Mikhail Agrest

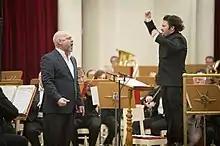
Mikhail Agrest (right) in 2015

Mikhail Agrest is a Russian conductor, who has been employed since 2001 by the Mariinsky Theatre in Saint Petersburg.